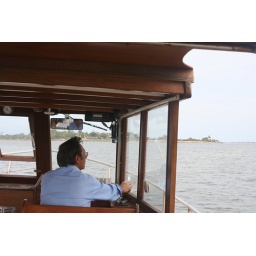
The ferry boat over to the Roman Island of Mozza off the coast of Trapani. Sicily. Sept 2008